Refreshable braille display

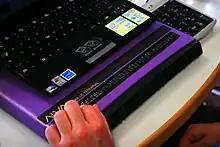
Refreshable braille display

A refreshable braille display or braille terminal is an electro-mechanical device for displaying braille characters, usually by means of round-tipped pins raised through holes in a flat surface. Visually impaired computer users who cannot use a standard computer monitor can use it to read text output. Deafblind computer users may also use refreshable braille displays.